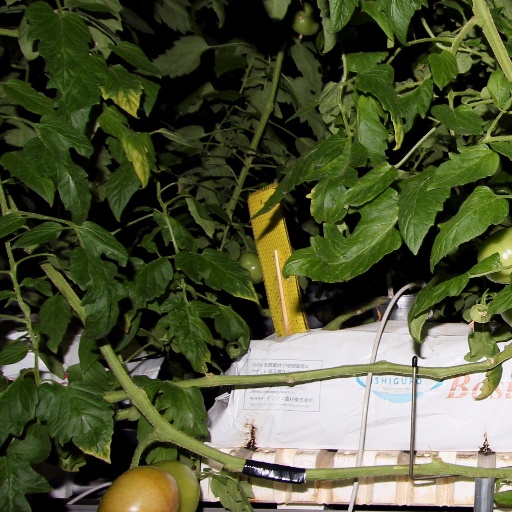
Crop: tomato